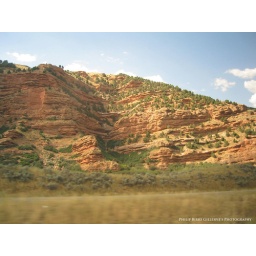
Red Rocks around Reno from bus window